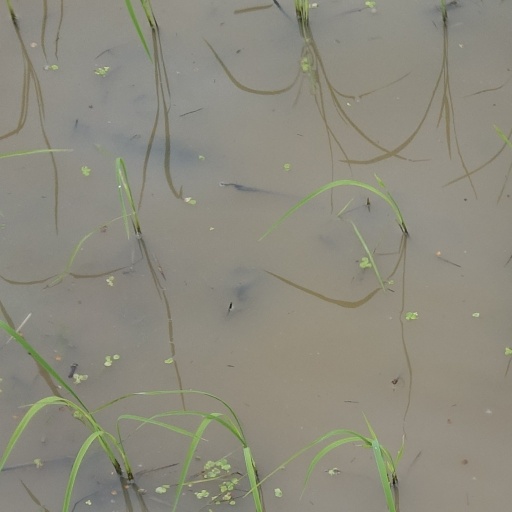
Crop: rice